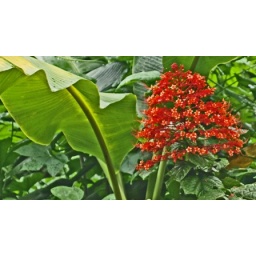
a red flower in the banana tree